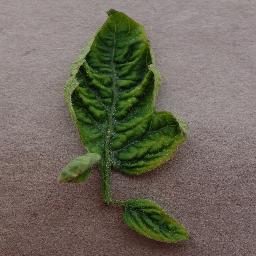
Label: Tomato___Tomato_Yellow_Leaf_Curl_Virus